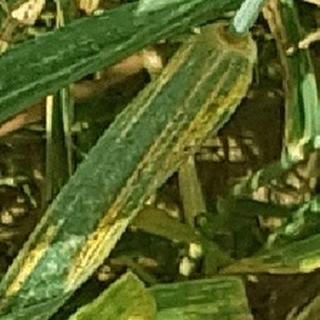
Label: wheat_yellow_rust